Charlie Hoefer

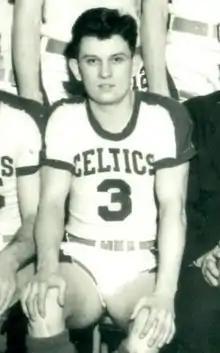

Adolph Charles "Dutch" Hoefer (September 16, 1921 – June 12, 1983) was a professional basketball player. He was a point guard, and spent two seasons in the Basketball Association of America (BAA), starting as a member of the Toronto Huskies in 1946 before being traded to the Boston Celtics on January 2, 1947, for Red Wallace. He attended Queens College and spent most of his professional career in the American Basketball League, mainly with the Wilmington Bombers.